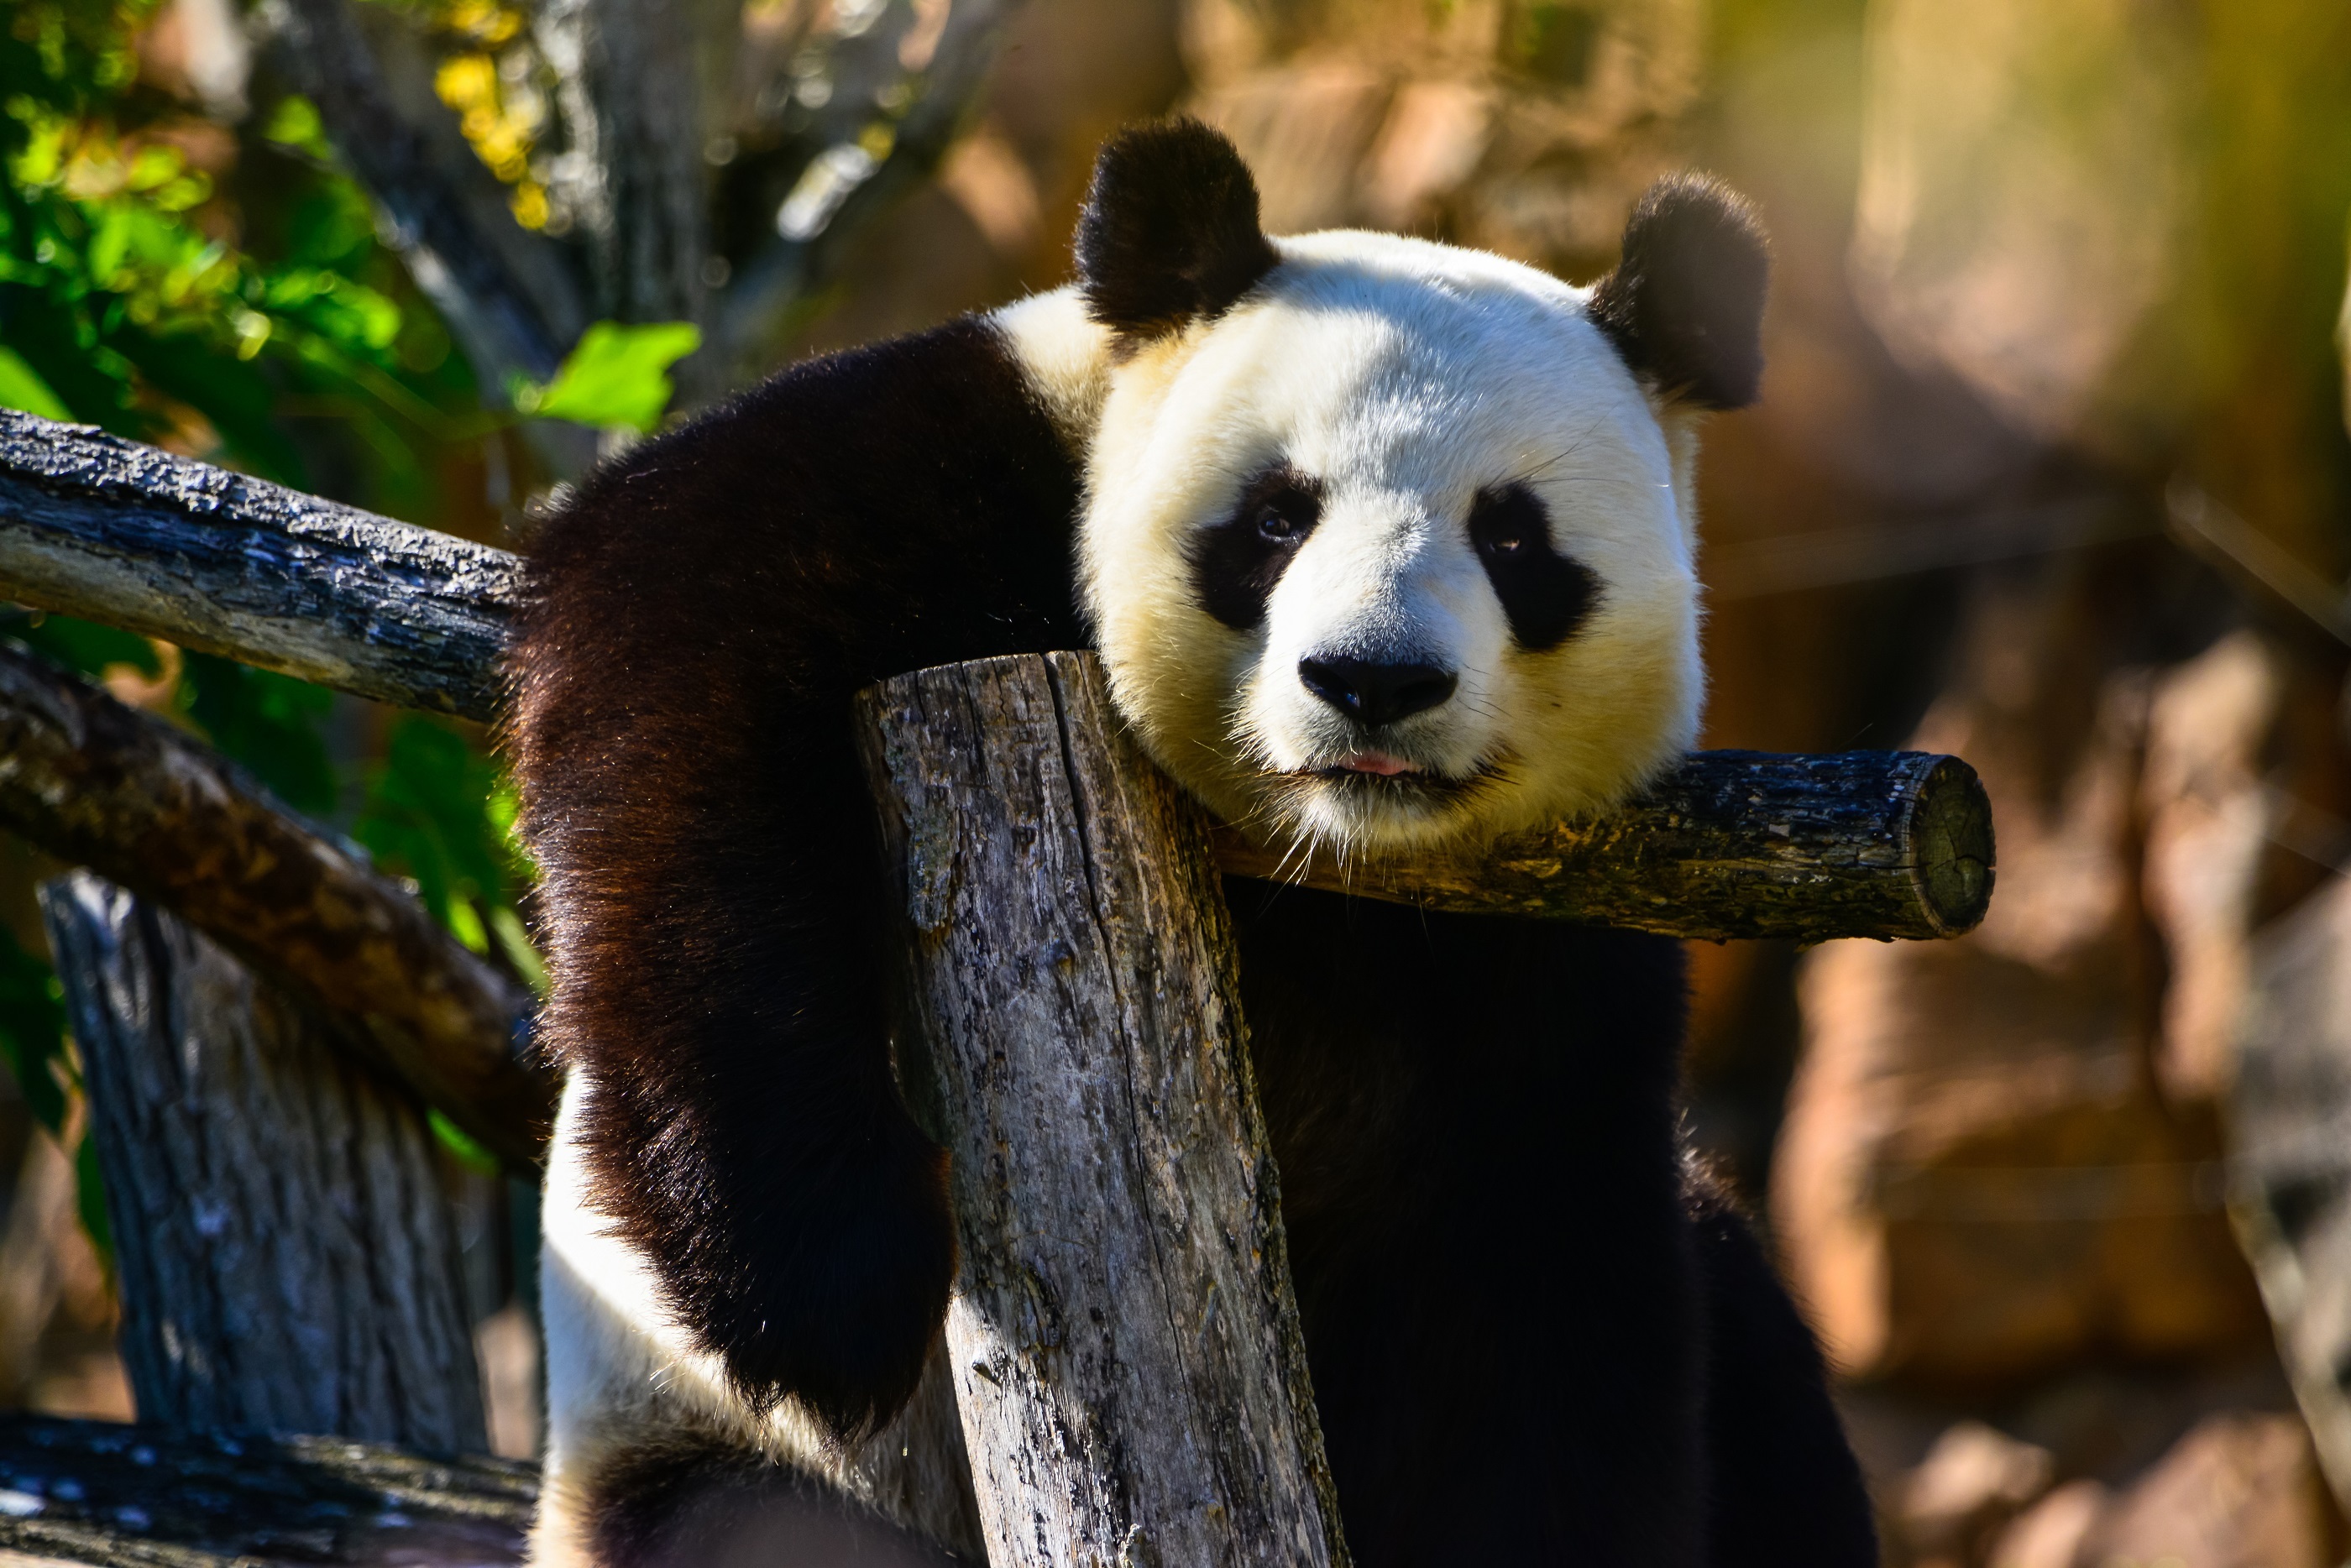
nature, animal, bear, wildlife, zoo, fur, portrait, sitting, mammal, predator, fauna, red panda, outdoors, face, head, vertebrate, carnivore, giant panda, panda bear